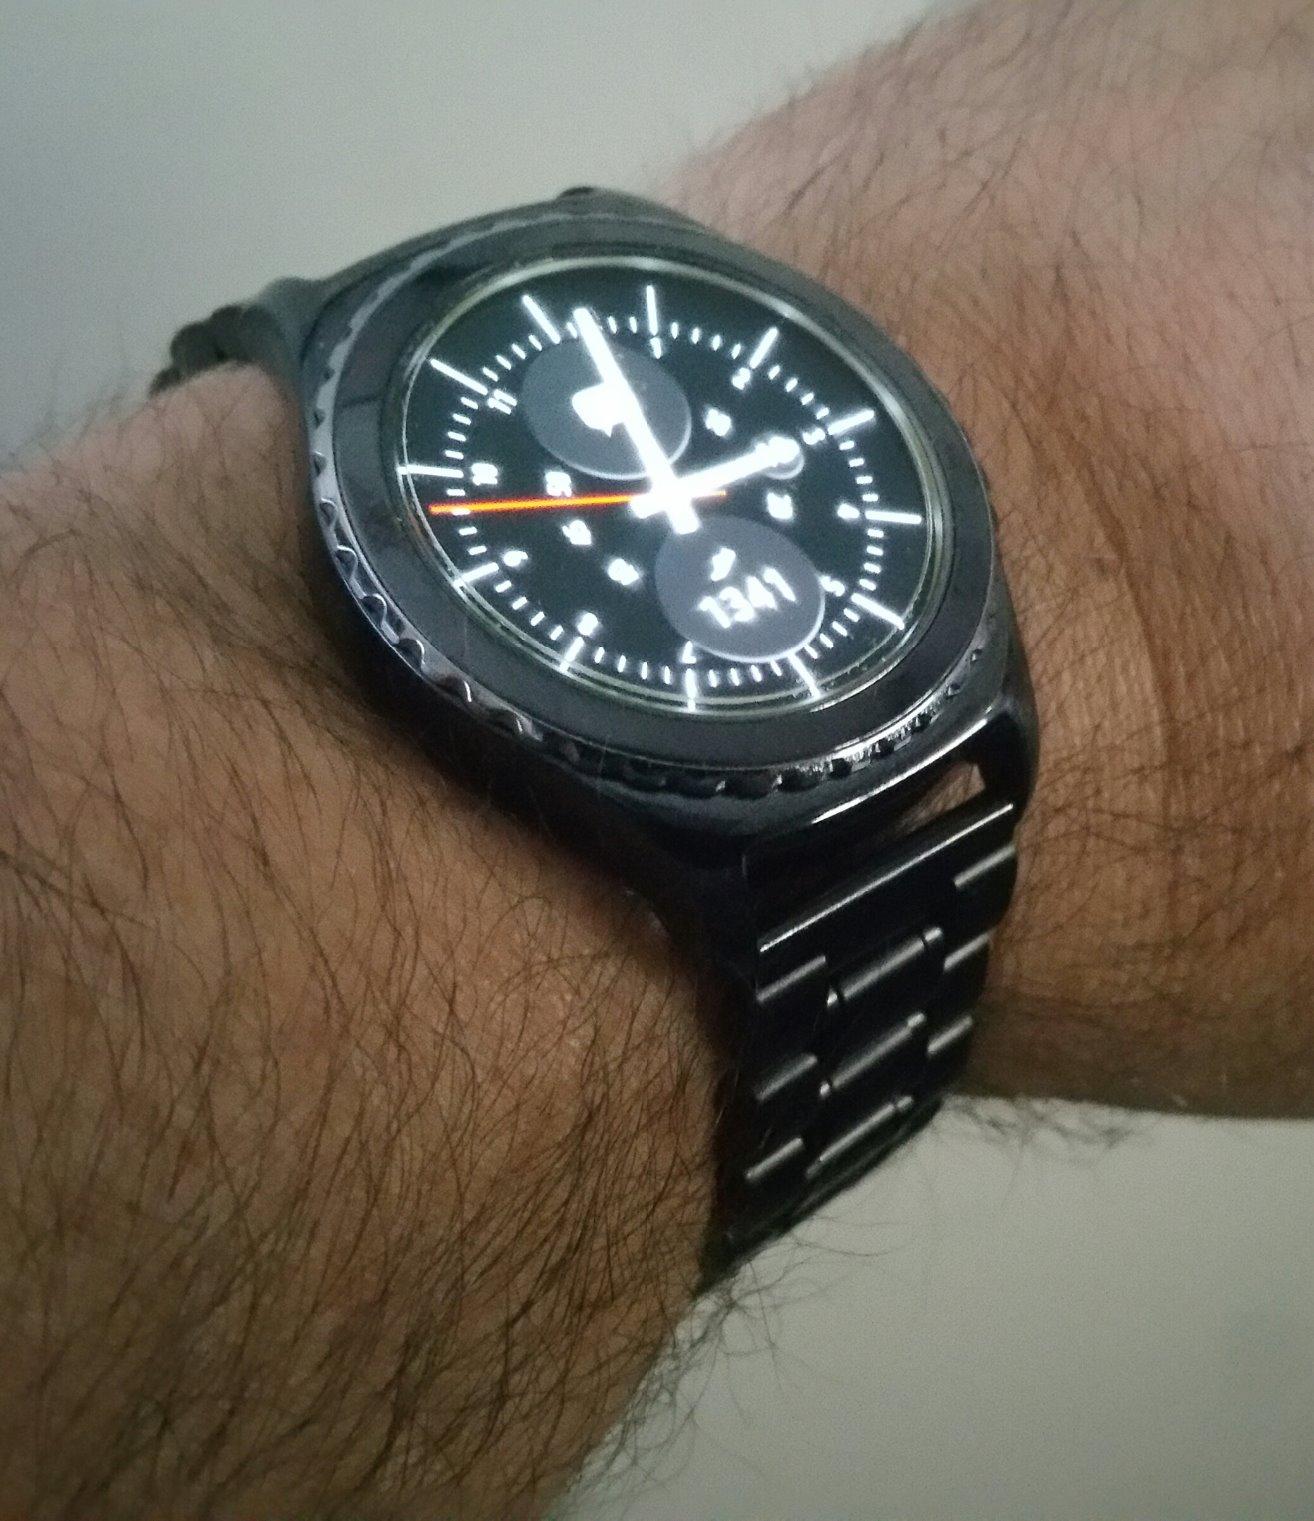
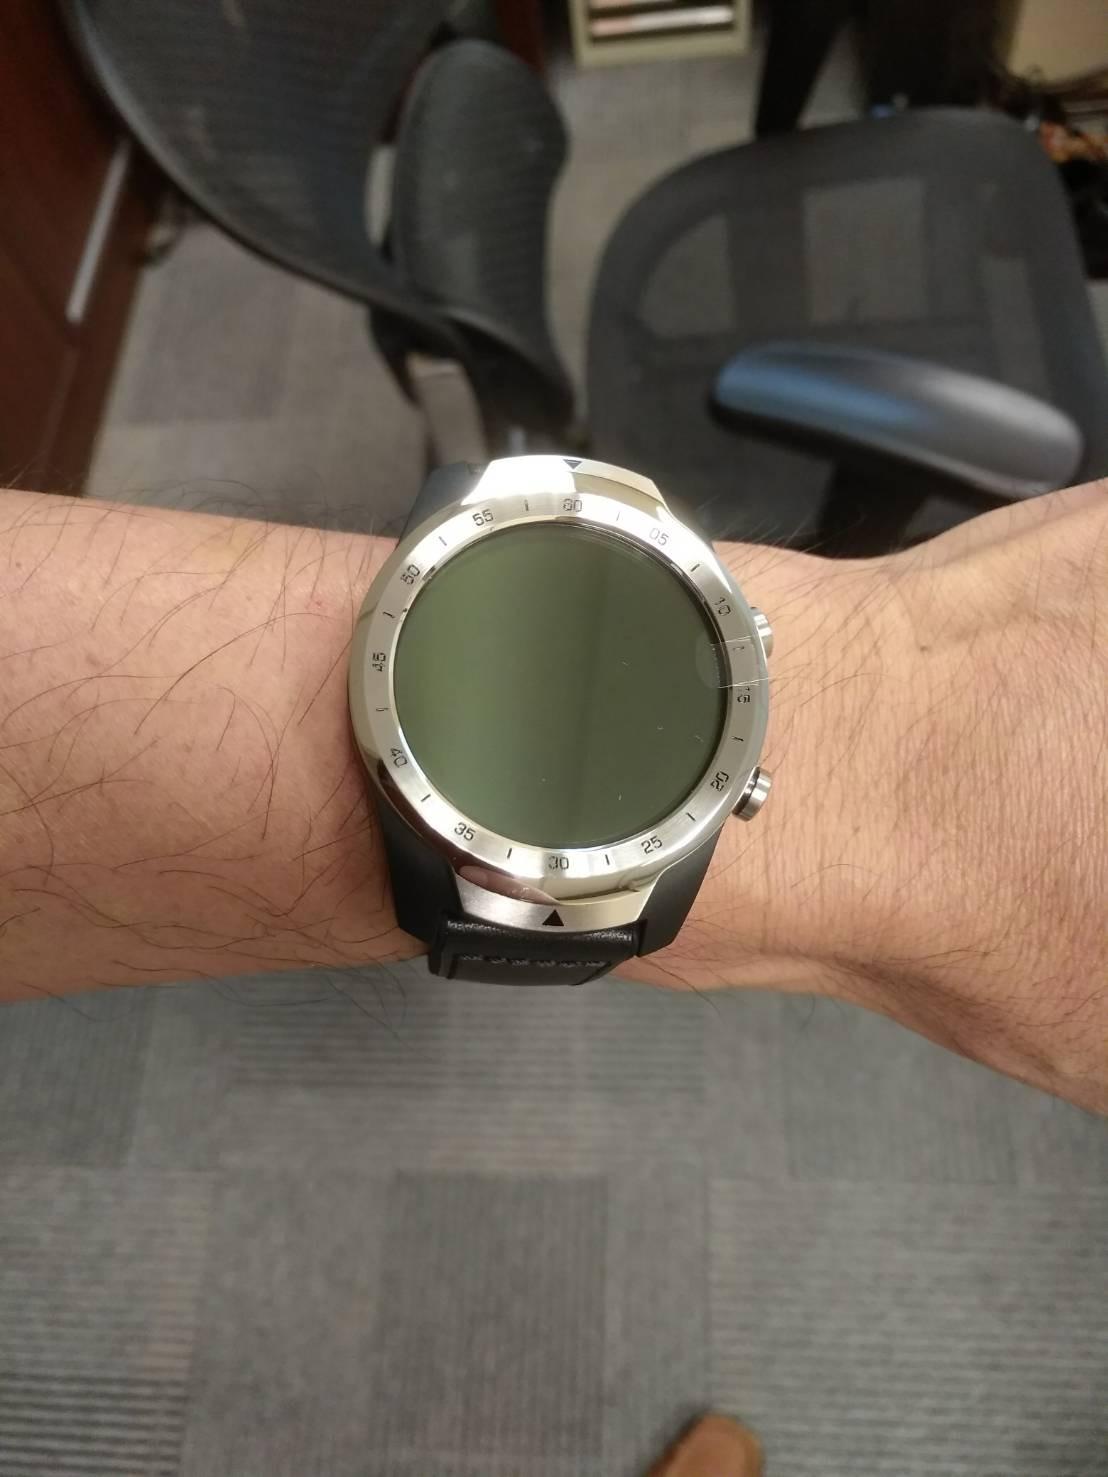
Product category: smartwatch
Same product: no